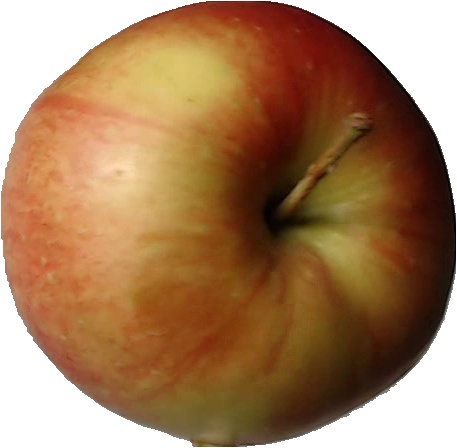
Label: apple_red_2